Bukit Panjang

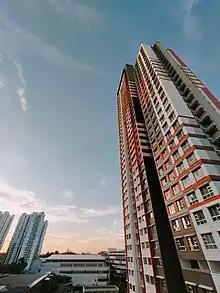
640A Senja Close, an HDB block in Senja, is the tallest building in Bukit Panjang with a total of 38 floors.

The population distribution of Bukit Panjang in 2024 demonstrates a mature population structure. There is a higher population concentration among middle-aged and older groups, with males and females both peaking at the 60-64 age range at 3.82% and 4.04% respectively. This is closely followed by the 30-34 age range, with 3.80% being males and 3.89% being females.